Filipe Neri Ferrão

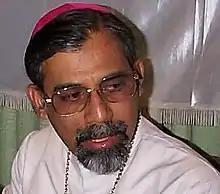
Ferrão in 2006

Filipe Neri António Sebastião do Rosário Ferrão (born 20 January 1953) is an Indian Catholic prelate who has served as Archbishop of Goa and Daman since 2004. He was previously an auxiliary bishop of the same archdiocese from 1993 to 2004. Ferrão was created a cardinal by Pope Francis in 2022.